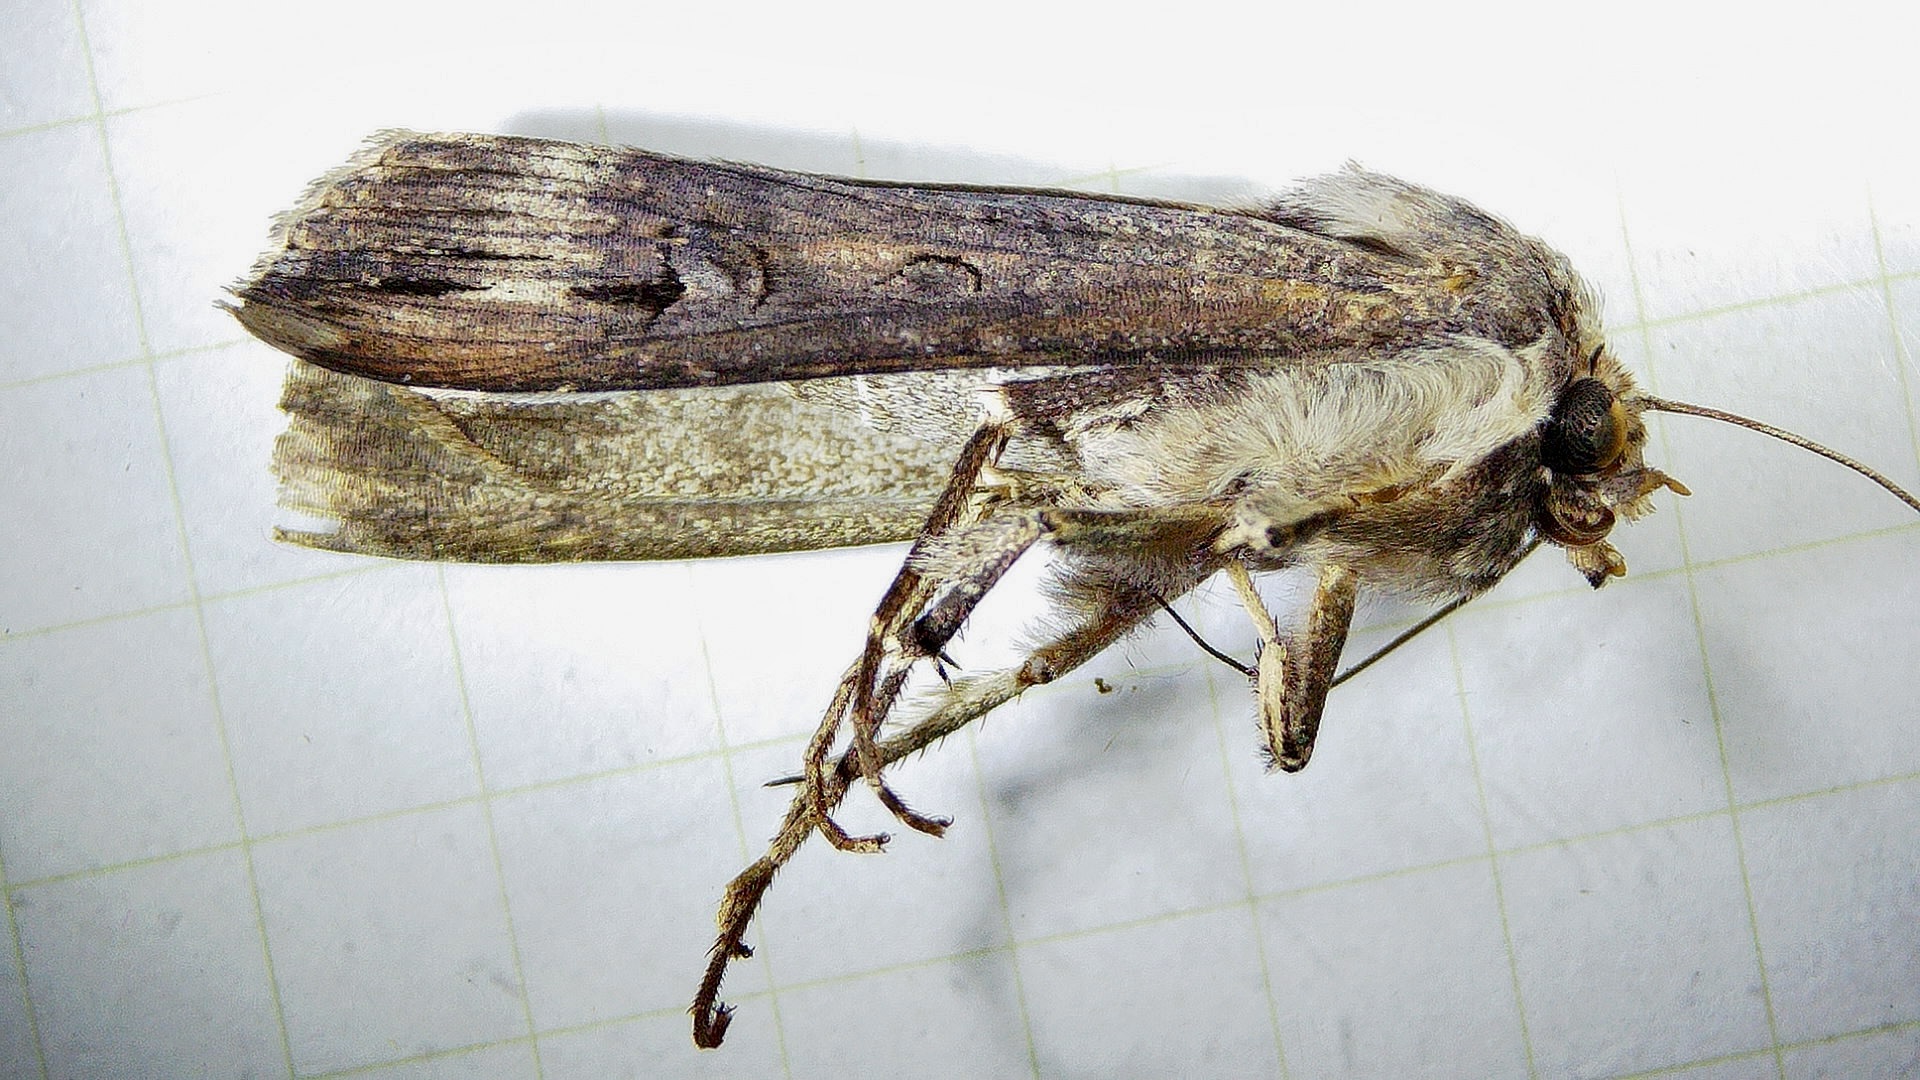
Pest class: cutworms